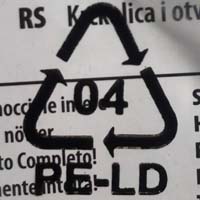
Plastic recycling code class: 4_low_density_polyethylene_PE-LD